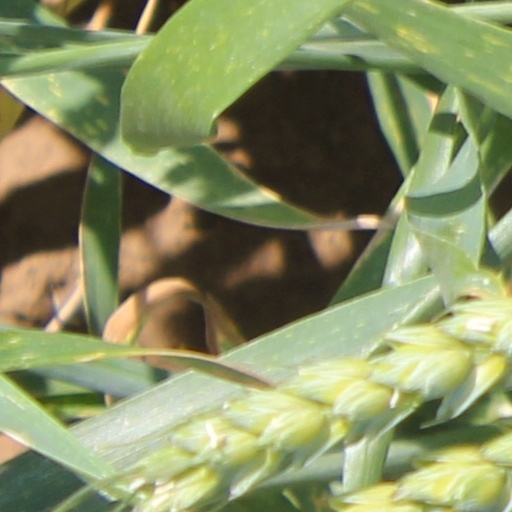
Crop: wheat